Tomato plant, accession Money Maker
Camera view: tilt-top (135 deg); turntable rotation: 330 degrees
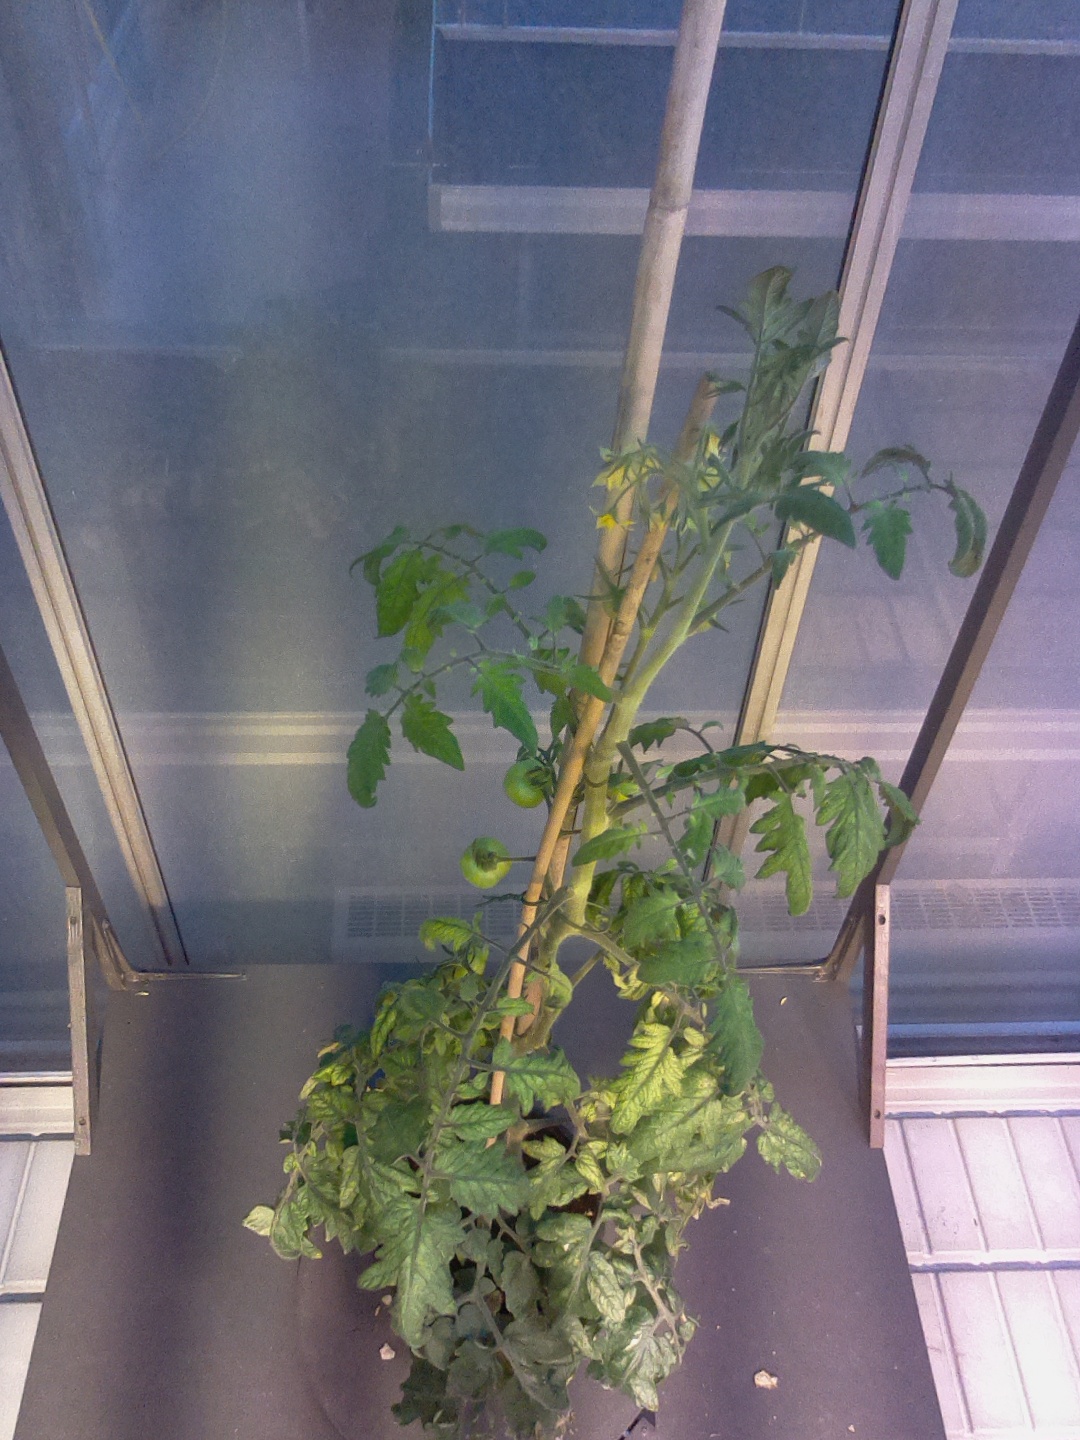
BBCH growth stage 74: 40%-50% of final fruit size